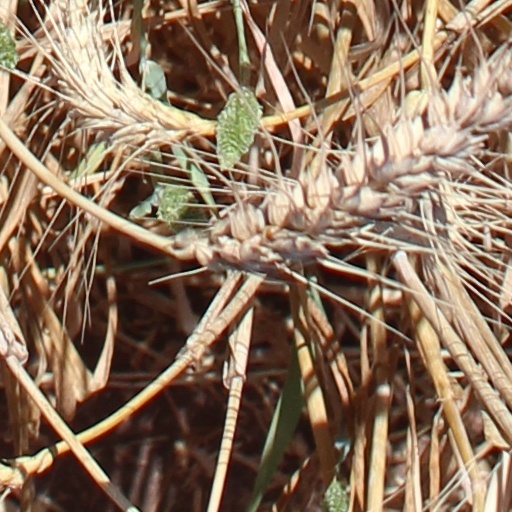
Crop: wheat